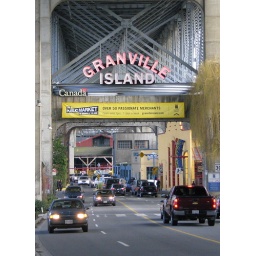
the entrance under Granville street bridge